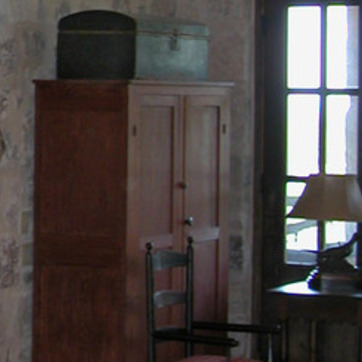
Material: wood